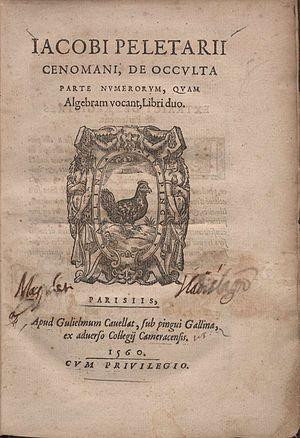
Jacques Peletier du Mans, ou Pelletier, né au Mans le 25 juillet 1517, mort à Paris en 1582 ou 1583, est un mathématicien, médecin, grammairien et un poète humaniste français, membre de la Pléiade.